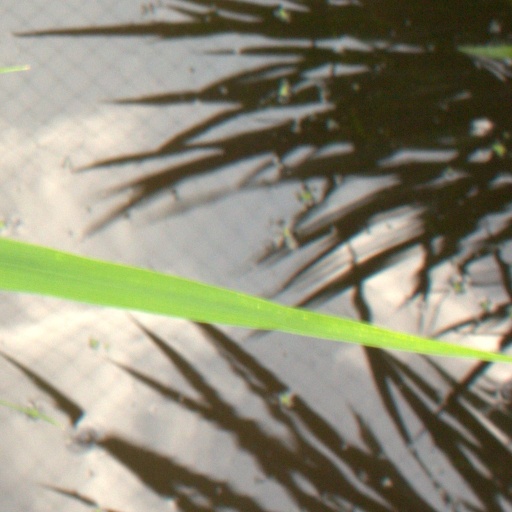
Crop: rice